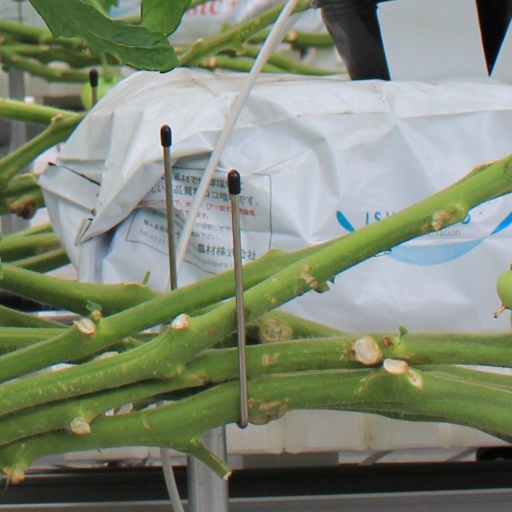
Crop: tomato